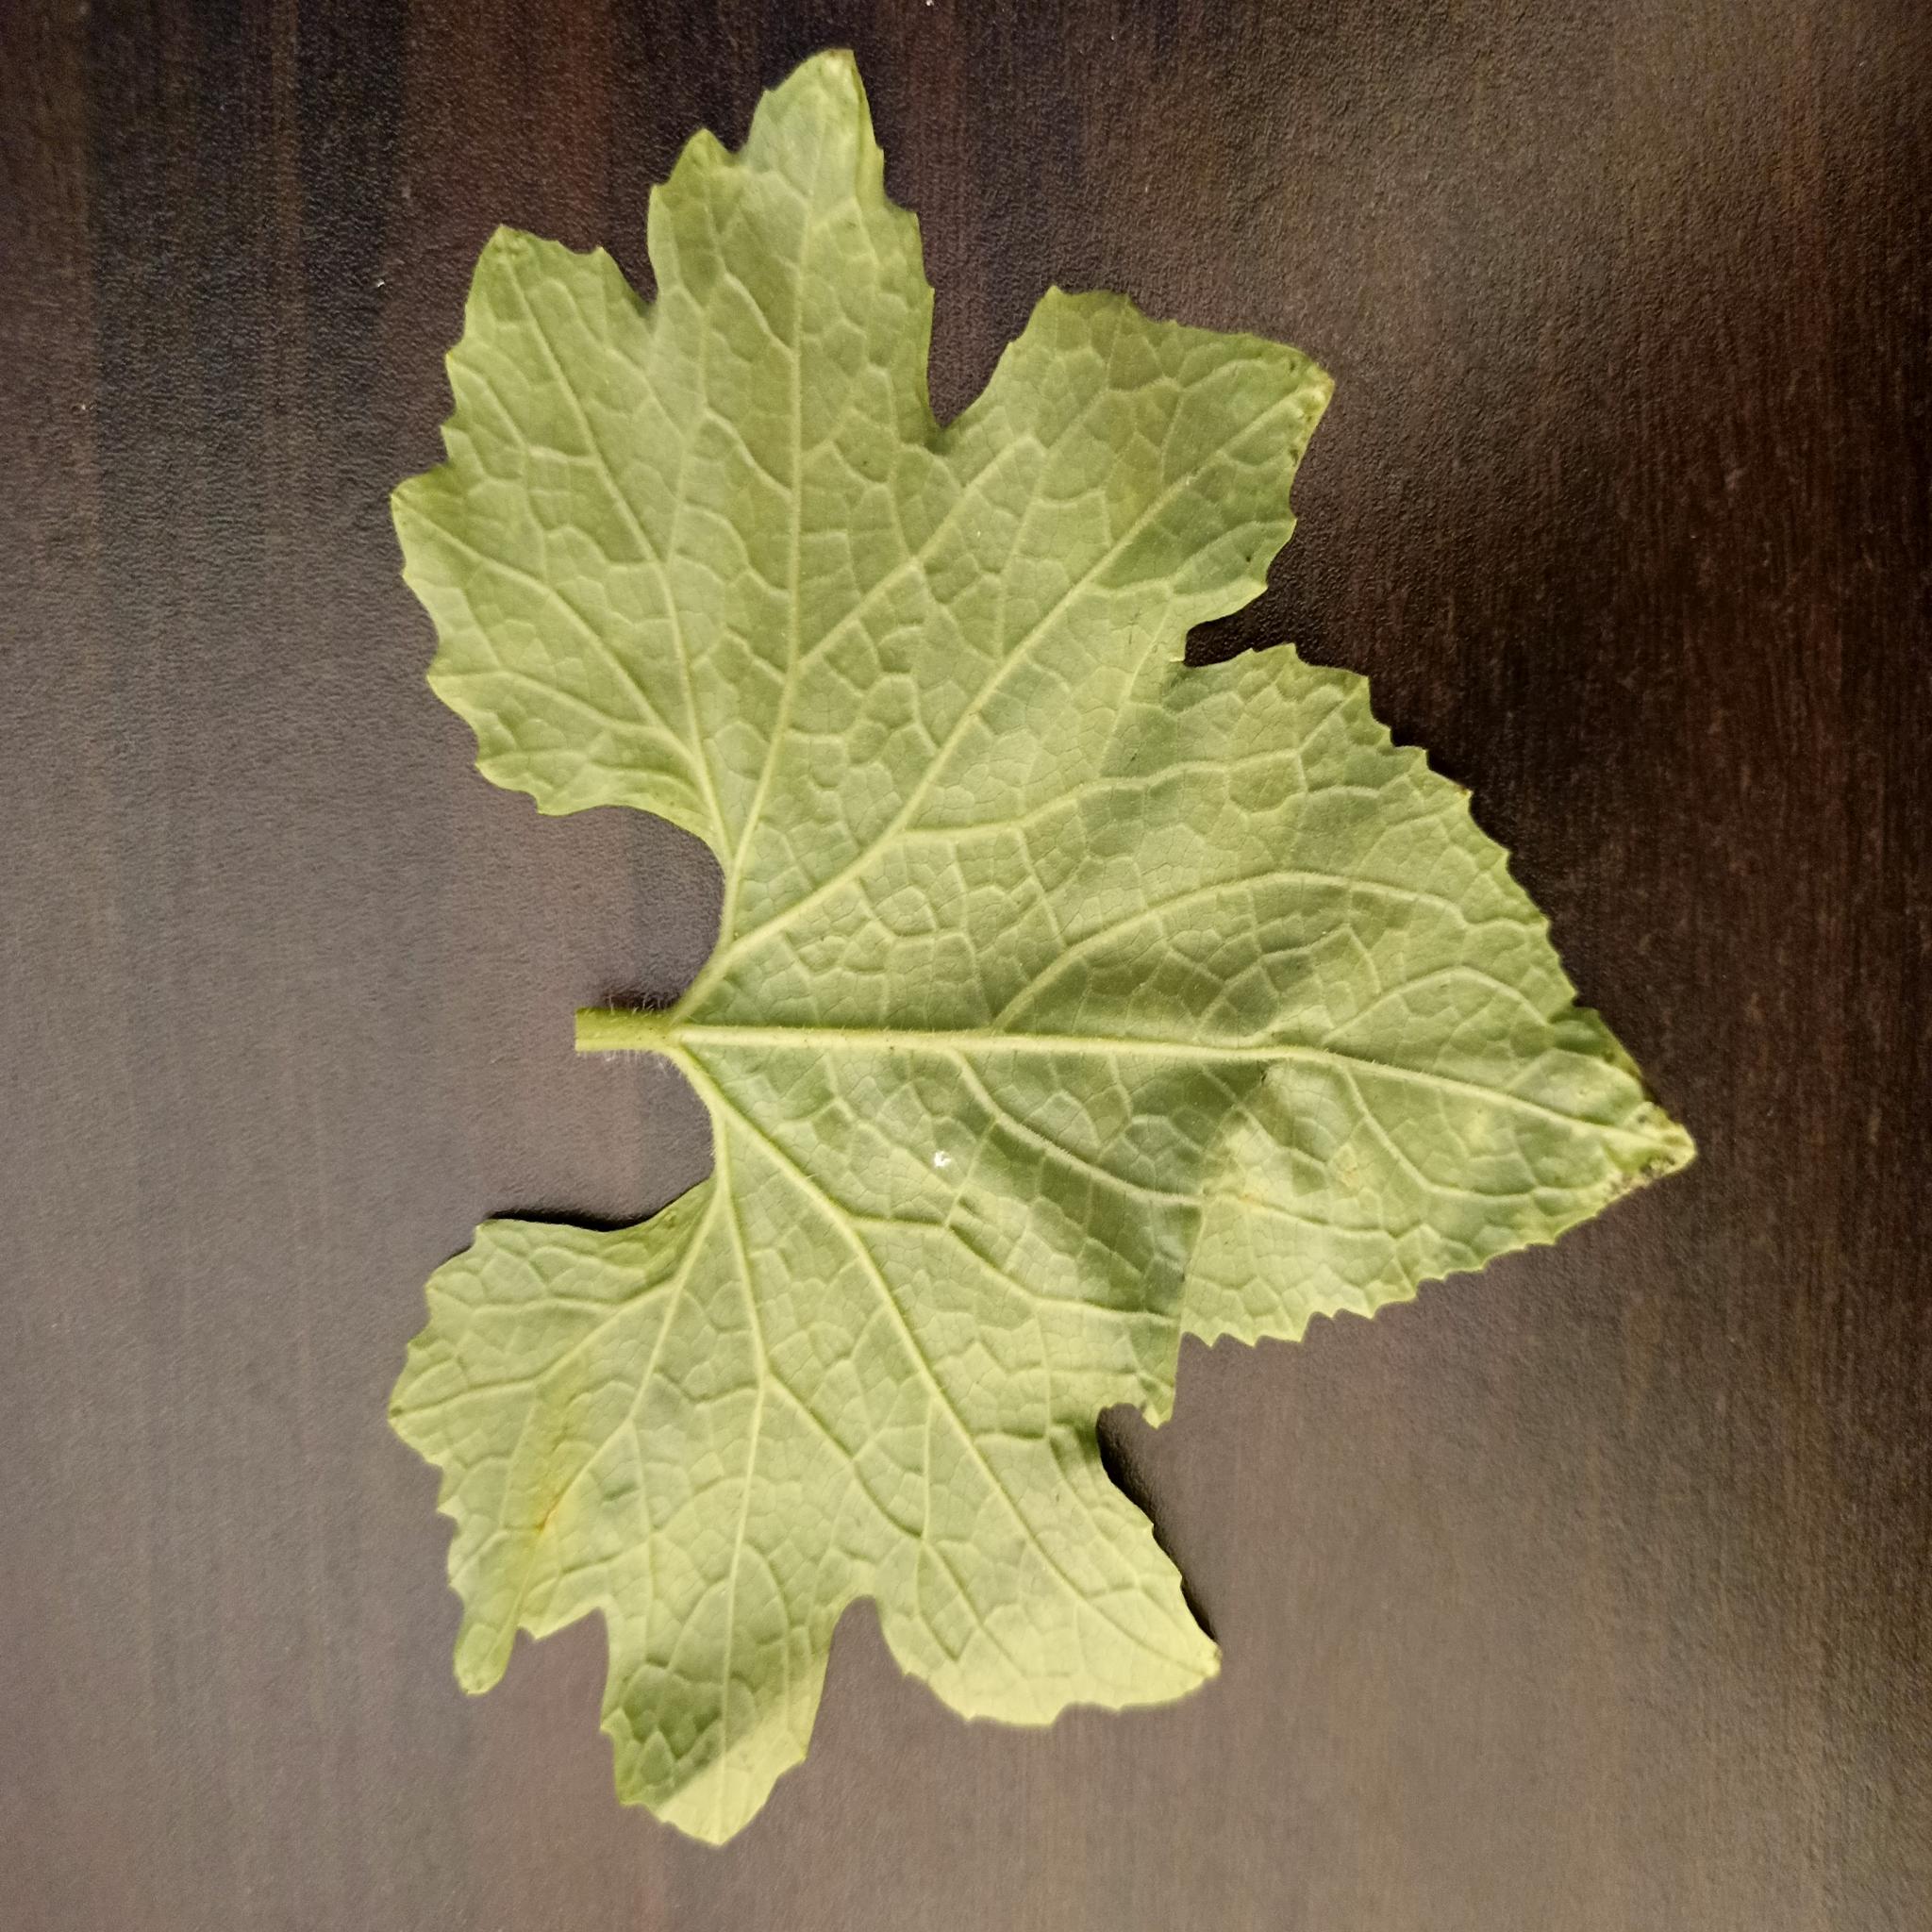
Label: Leaf curl